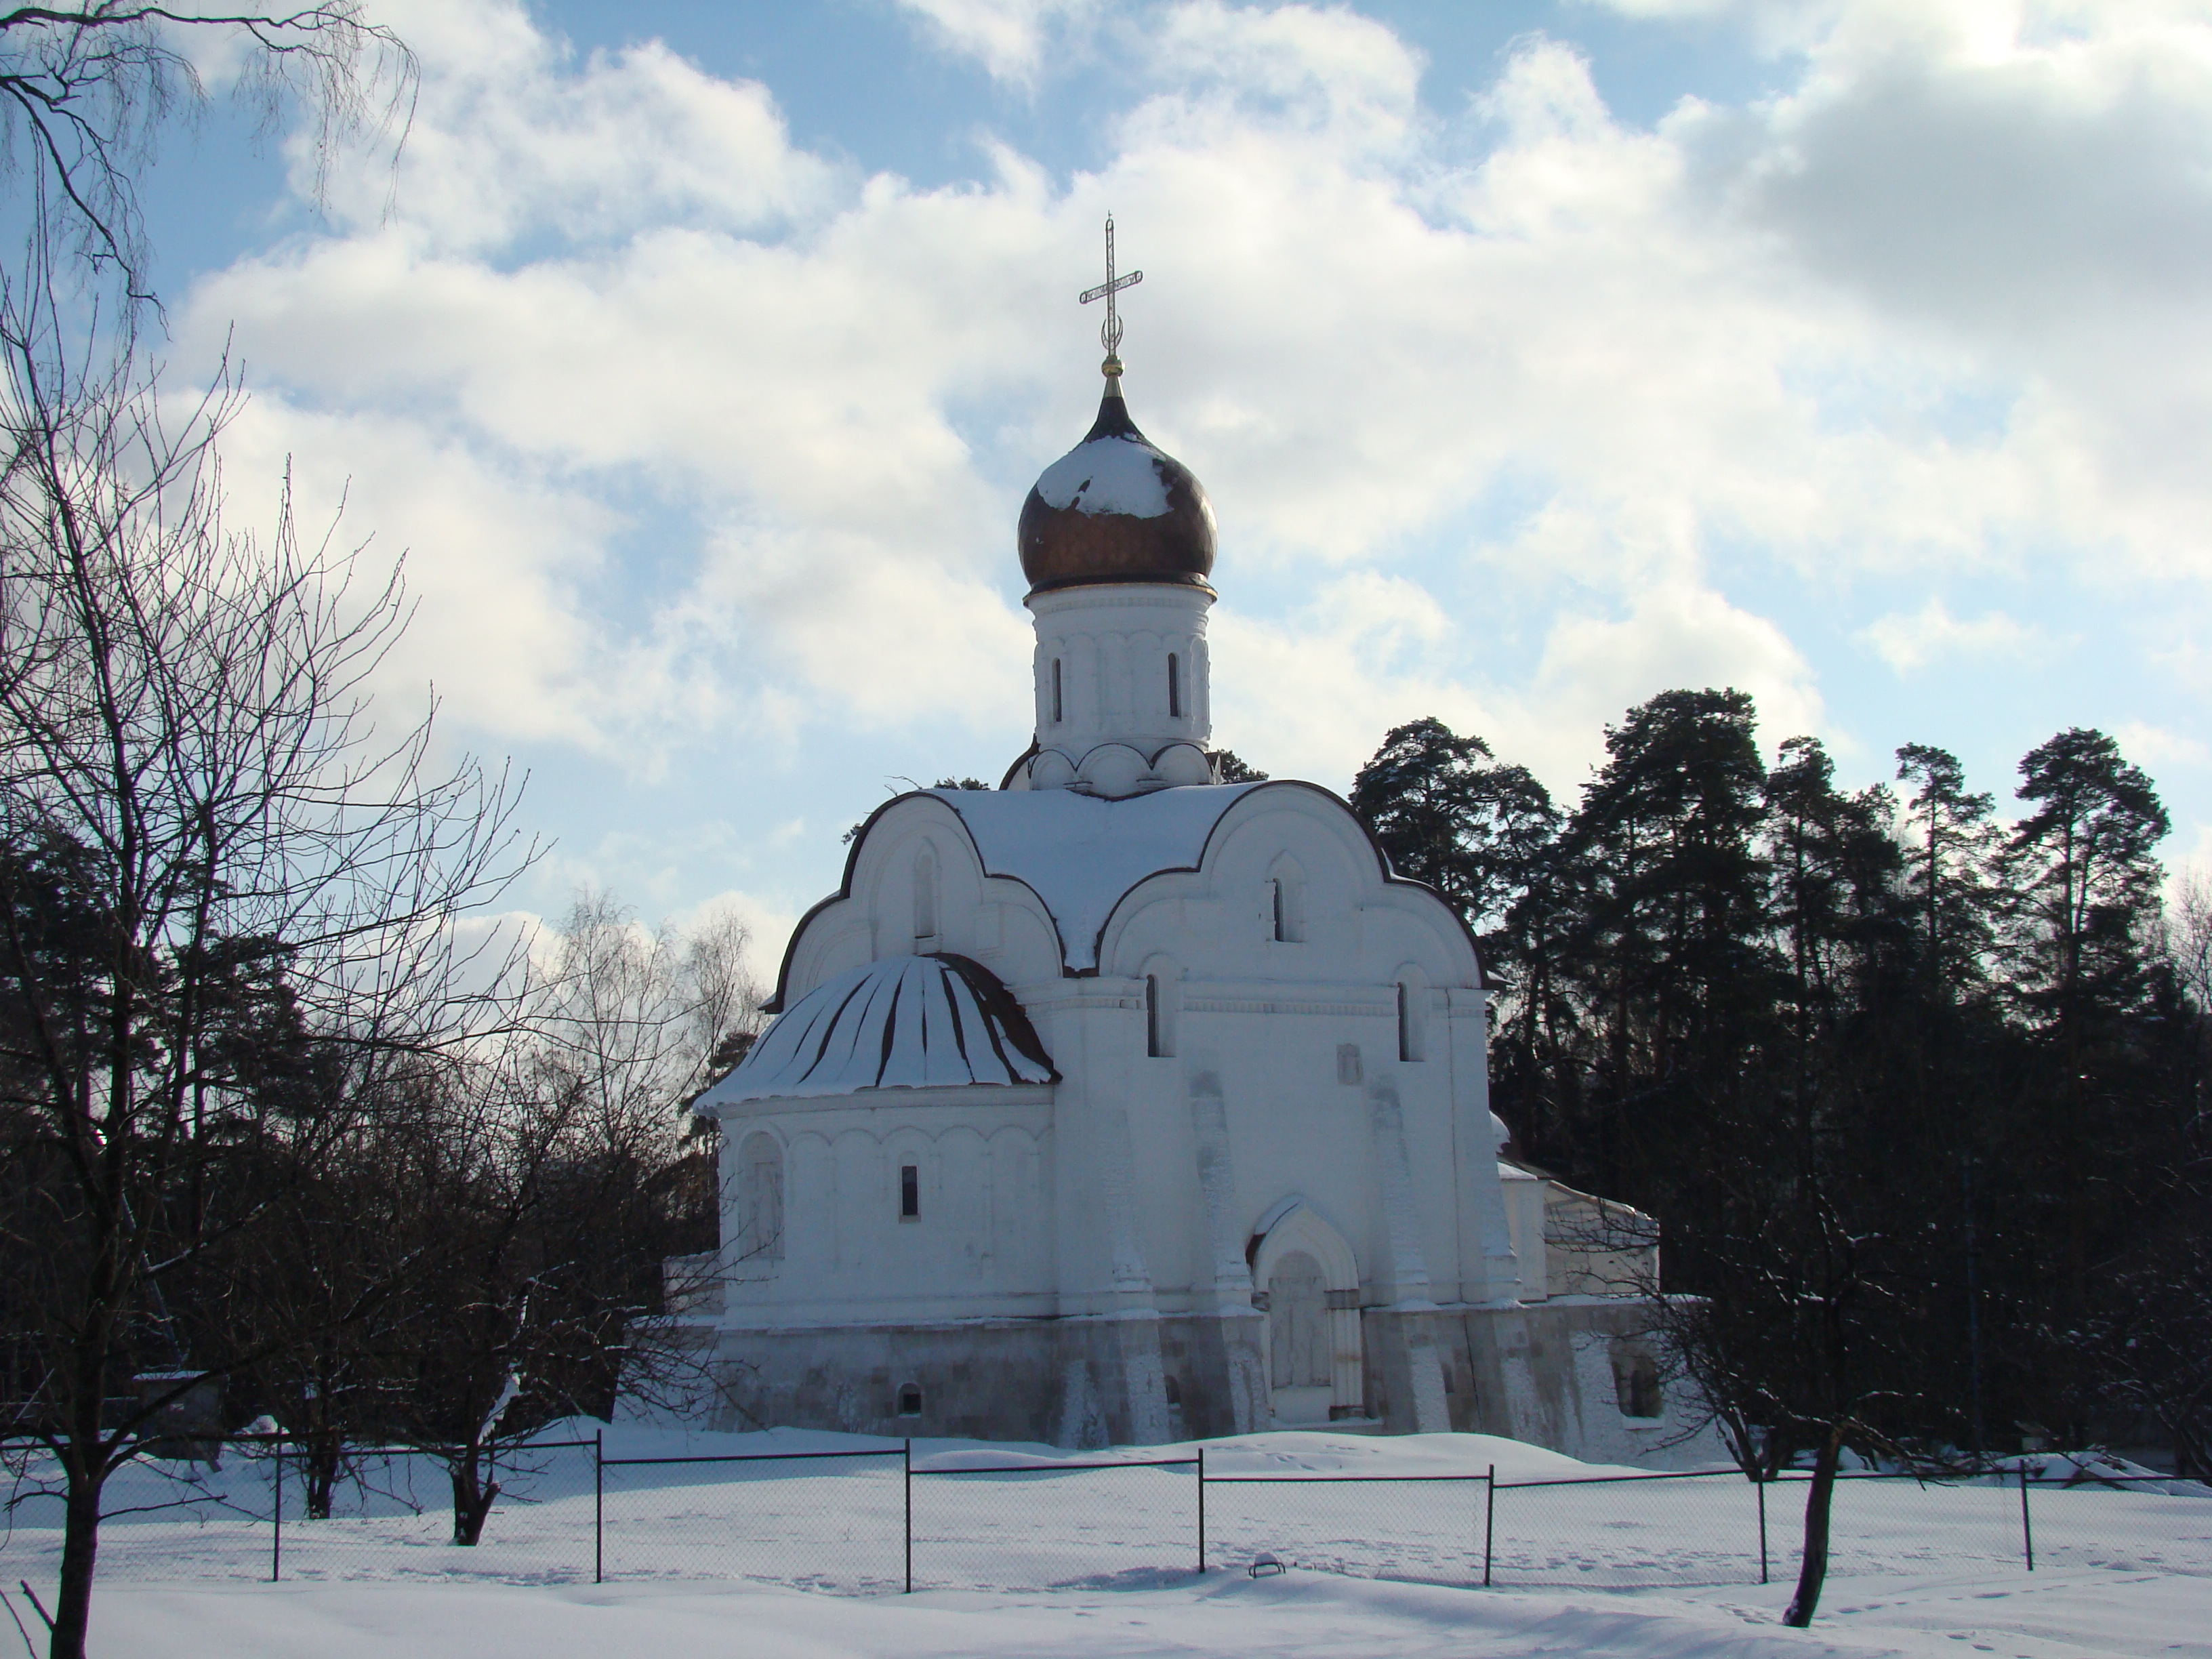
snow, winter, building, tower, church, chapel, season, place of worship, cool image, spire, steeple, monastery, sony, russia, moscowregion, dsc, h9, dsch9, peredelkino